Pau Hunt

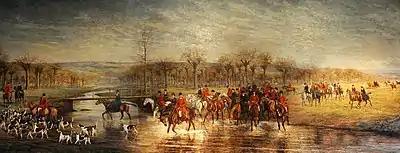
Allen Culpepper Sealy, 1850 - 1927, The Pau Hunt, Master Charles Henry Ridgway, 1907, Oil on canvas, les collections du Cercle Anglais, with (generally left to right) Ted Parker, Richard Ridgway, Walter Smethurst, Mrs. Joseph Barron (Jeanie Hutton), Charles Jackson Morse, Miss Annie Hutton, Ethel Morgan, Charles Henry Ridgway, Comte de Lesterps, William Forbes Morgan, Baron de Waldner, Butler Brooke, Baron de Palaminy, Miss Platt, Princess Volconsky, Sydney Platt, Vicomtesse Werlé, Miss Elizabeth Schmerhorn Potter, Thomas Burgess, John Harvey Wright, Herbert Thorn King, James Bagnell, Mr. Cramail, Harry Hutton, Frederick H. Prince, J. Yturbe, Hubert de Ganay, Duc de Brissac, William Knapp Thorn, Jr., Vicomte d'Elva, Miss Hubert, Baron Henri de Vaufreland, Henrietta Neilson Potter, Joseph “Pito” Barron, Comte R. d’Astorg, Martha Church Otis, Charles de Salverte, Commandant Dolfus, Ferdinand Roy, Mrs. William Forbes Morgan (Ellie Robinson), John Nugent, Comtesse de Ganay (Emily Ridgway), Mrs. Charles Henry Ridgway (Ellen Monroe), M. Larregain, M. Nozaret, Mat Townsend, Mrs. Harry Hutton (Mary “May Kip Kane), Maurice Bernard

The Pau Hunt was established in 1842 by the Société d’Encouragement as a spectacle authorized by the government of Louis Philippe to hunt predatory animals such as wolves and foxes. Internationally, the Pau Hunt, dominated by American and British Masters, was one of the most renown hunts until the breakout of World War II. Its country, between Gardères and the hills surrounding Pau was nicknamed “Leicestershire in France”.